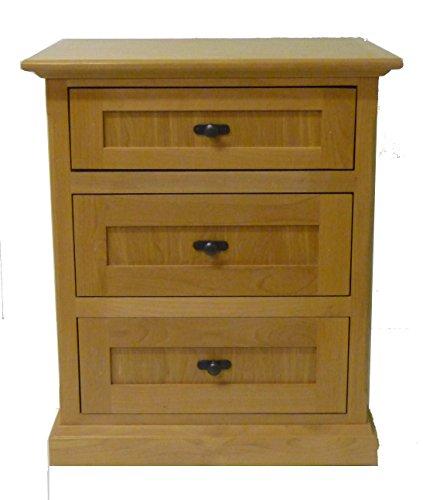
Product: Forest Designs Mission 3 Drawer Nightstand, 25W x 30H x 18D, Golden Oak
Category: Home & Kitchen | Furniture | Kids' Furniture | Nightstands
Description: Cedar Top Drawer.
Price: $97.89
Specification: ASIN:B014WI9LRI|ShippingWeight:75pounds|DateFirstAvailable:September3,2015